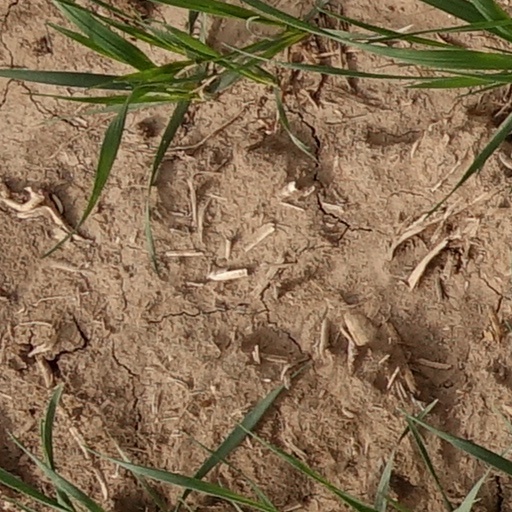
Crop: wheat